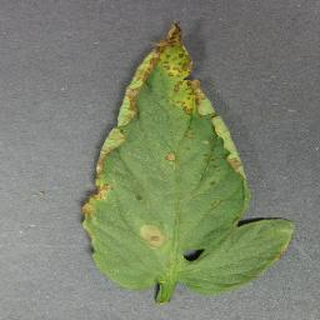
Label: tomato_bacterial_spot